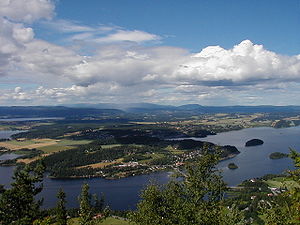
Steinsfjorden (Buskerud)
Kroksund og sydenden af Steinsfjorden
Steinsfjorden er den nordøstlige arm af Tyrifjorden og ligger fysisk i Ringerike og Hole kommuner i Viken fylke i Norge.